Zhou dynasty

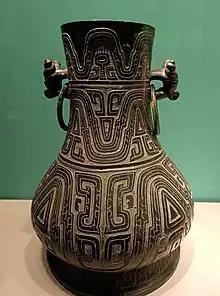
Western Zhou bronze pot (896 BC), Fufeng County, ShaanxiBaoji Zhouyuan Museum

Zhou rulers introduced the Mandate of Heaven, which would prove to be among East Asia's most enduring political doctrines. According to the theory, Heaven imposed a mandate to replace the Shang with the Zhou, whose moral superiority justified seizing Shang wealth and territory in order to return good governance to the people.